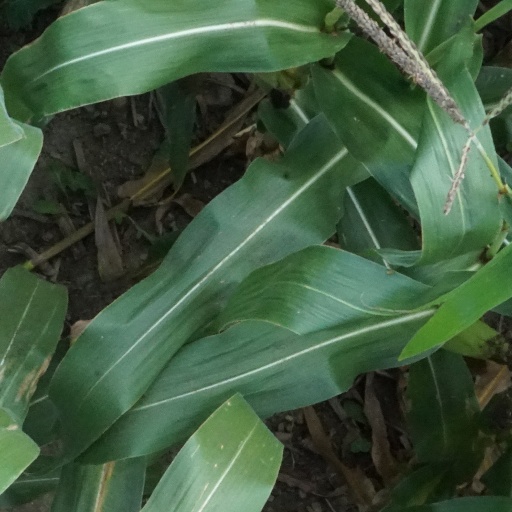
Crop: maize; corn